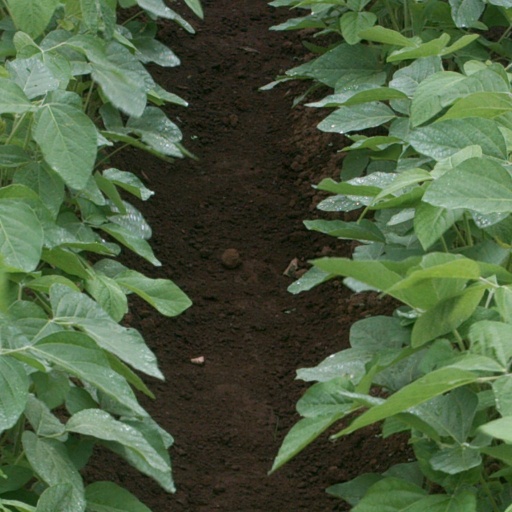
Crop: soybean